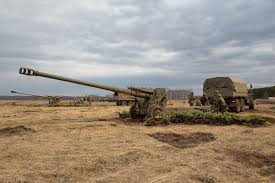
Label: 2S19_MSTA